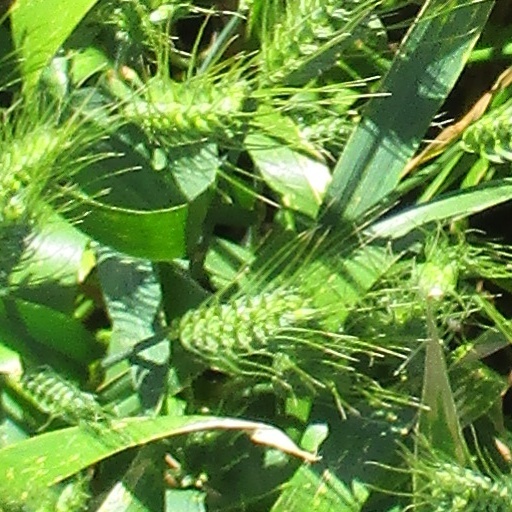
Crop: wheat